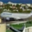
Label: airplane